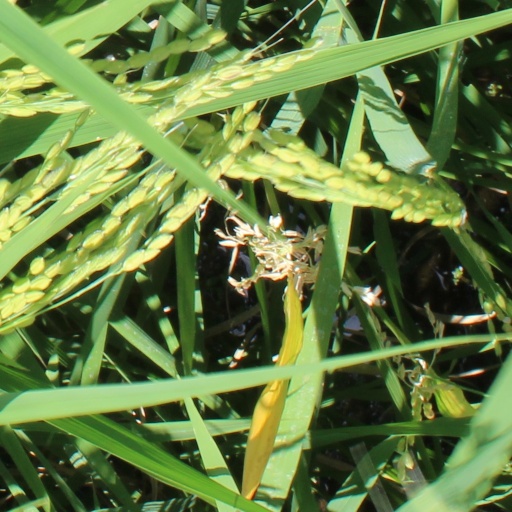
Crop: rice